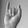
ASL letter: I